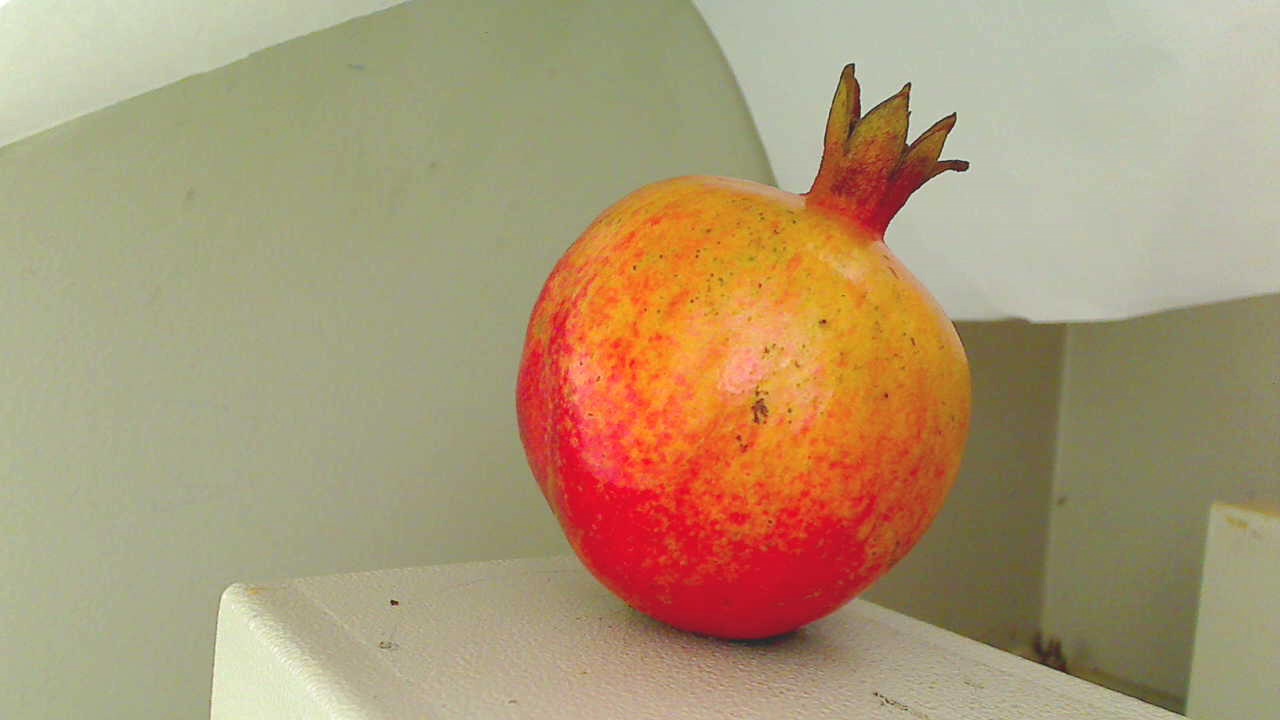
Grade: grade-3
Quality: quality-4